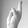
ASL letter: R